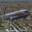
Label: airplane